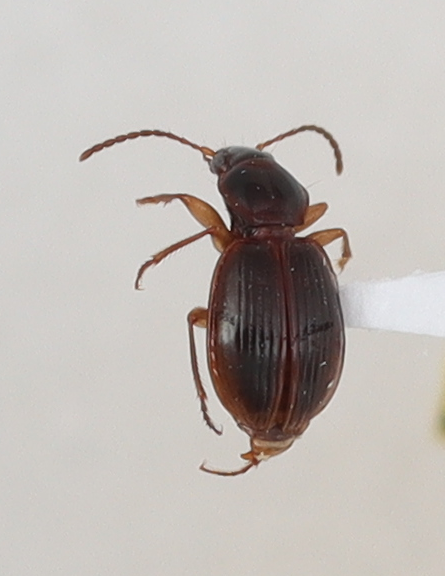
Scientific name: Mecyclothorax konanus
Plot: 17
Trap: E
Collected: 20200901